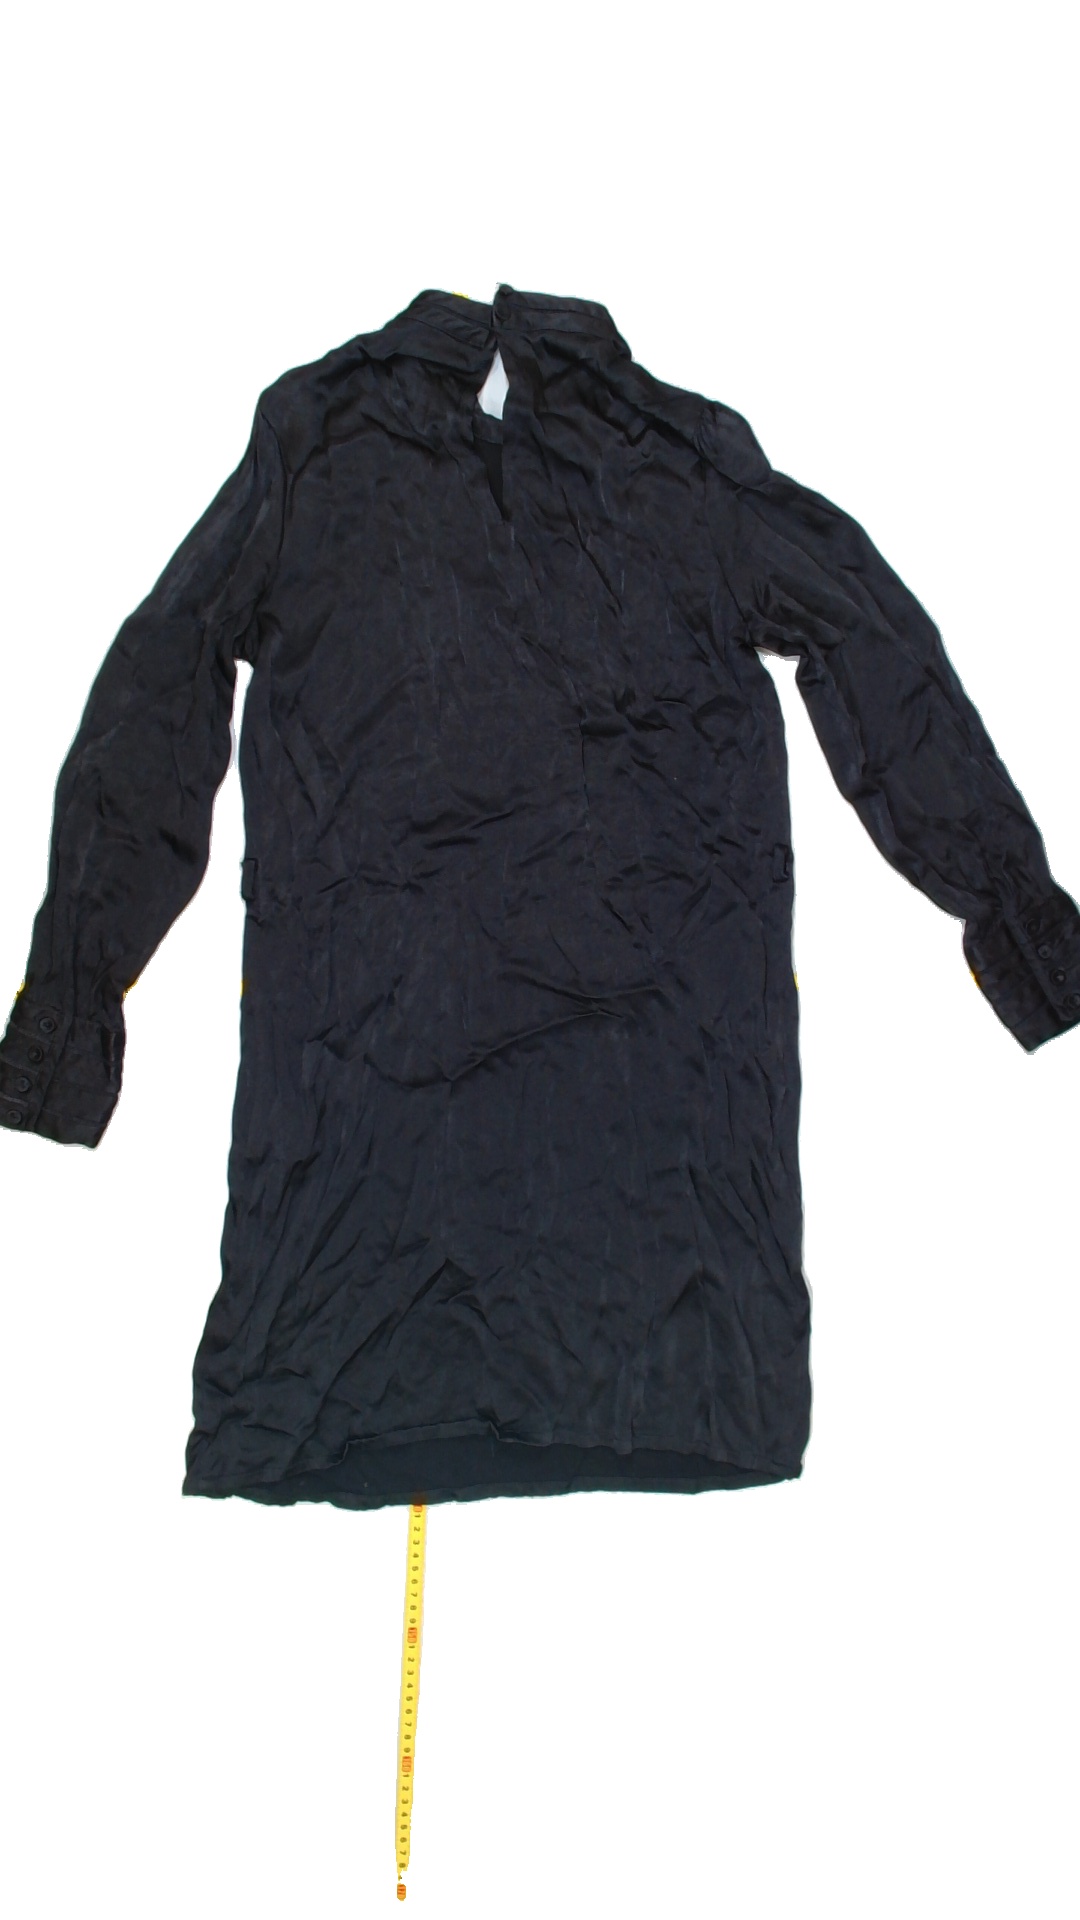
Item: Tunic (Ladies)
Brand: Not Applicable
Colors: Black
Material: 100%viscose
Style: No trend
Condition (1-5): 3
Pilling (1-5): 5
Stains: No
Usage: Export
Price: <50